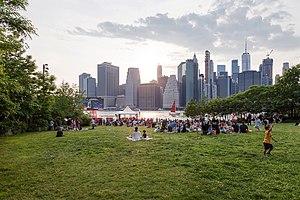
Brooklyn Bridge Park est un parc de 34 hectares situé sur une partie de Brooklyn longeant l'East River à New York. Conçu par la firme d'architecture paysagère Michael Van Valkenburgh Associates, le parc est situé sur un terrain de 2 km de longueur, allant d'Atlantic Avenue au sud, sous la Brooklyn Heights Promenade et après le pont de Brooklyn, jusqu'à Jay Street au nord du pont de Manhattan. Du nord au sud, la jetée comprend les parcs Empire-Fulton Ferry et Main Street préexistants; le débarcadère historique de Fulton Ferry ; et les jetées 1 à 6, qui contiennent divers terrains de jeux et développements résidentiels. Le parc comprend également les anciens entrepôts d'Empire Stores et Tobacco Warehouse, deux structures du XIXe siècle. Il fait partie du Brooklyn Waterfront Greenway, une série de parcs et de pistes cyclables autour de Brooklyn.